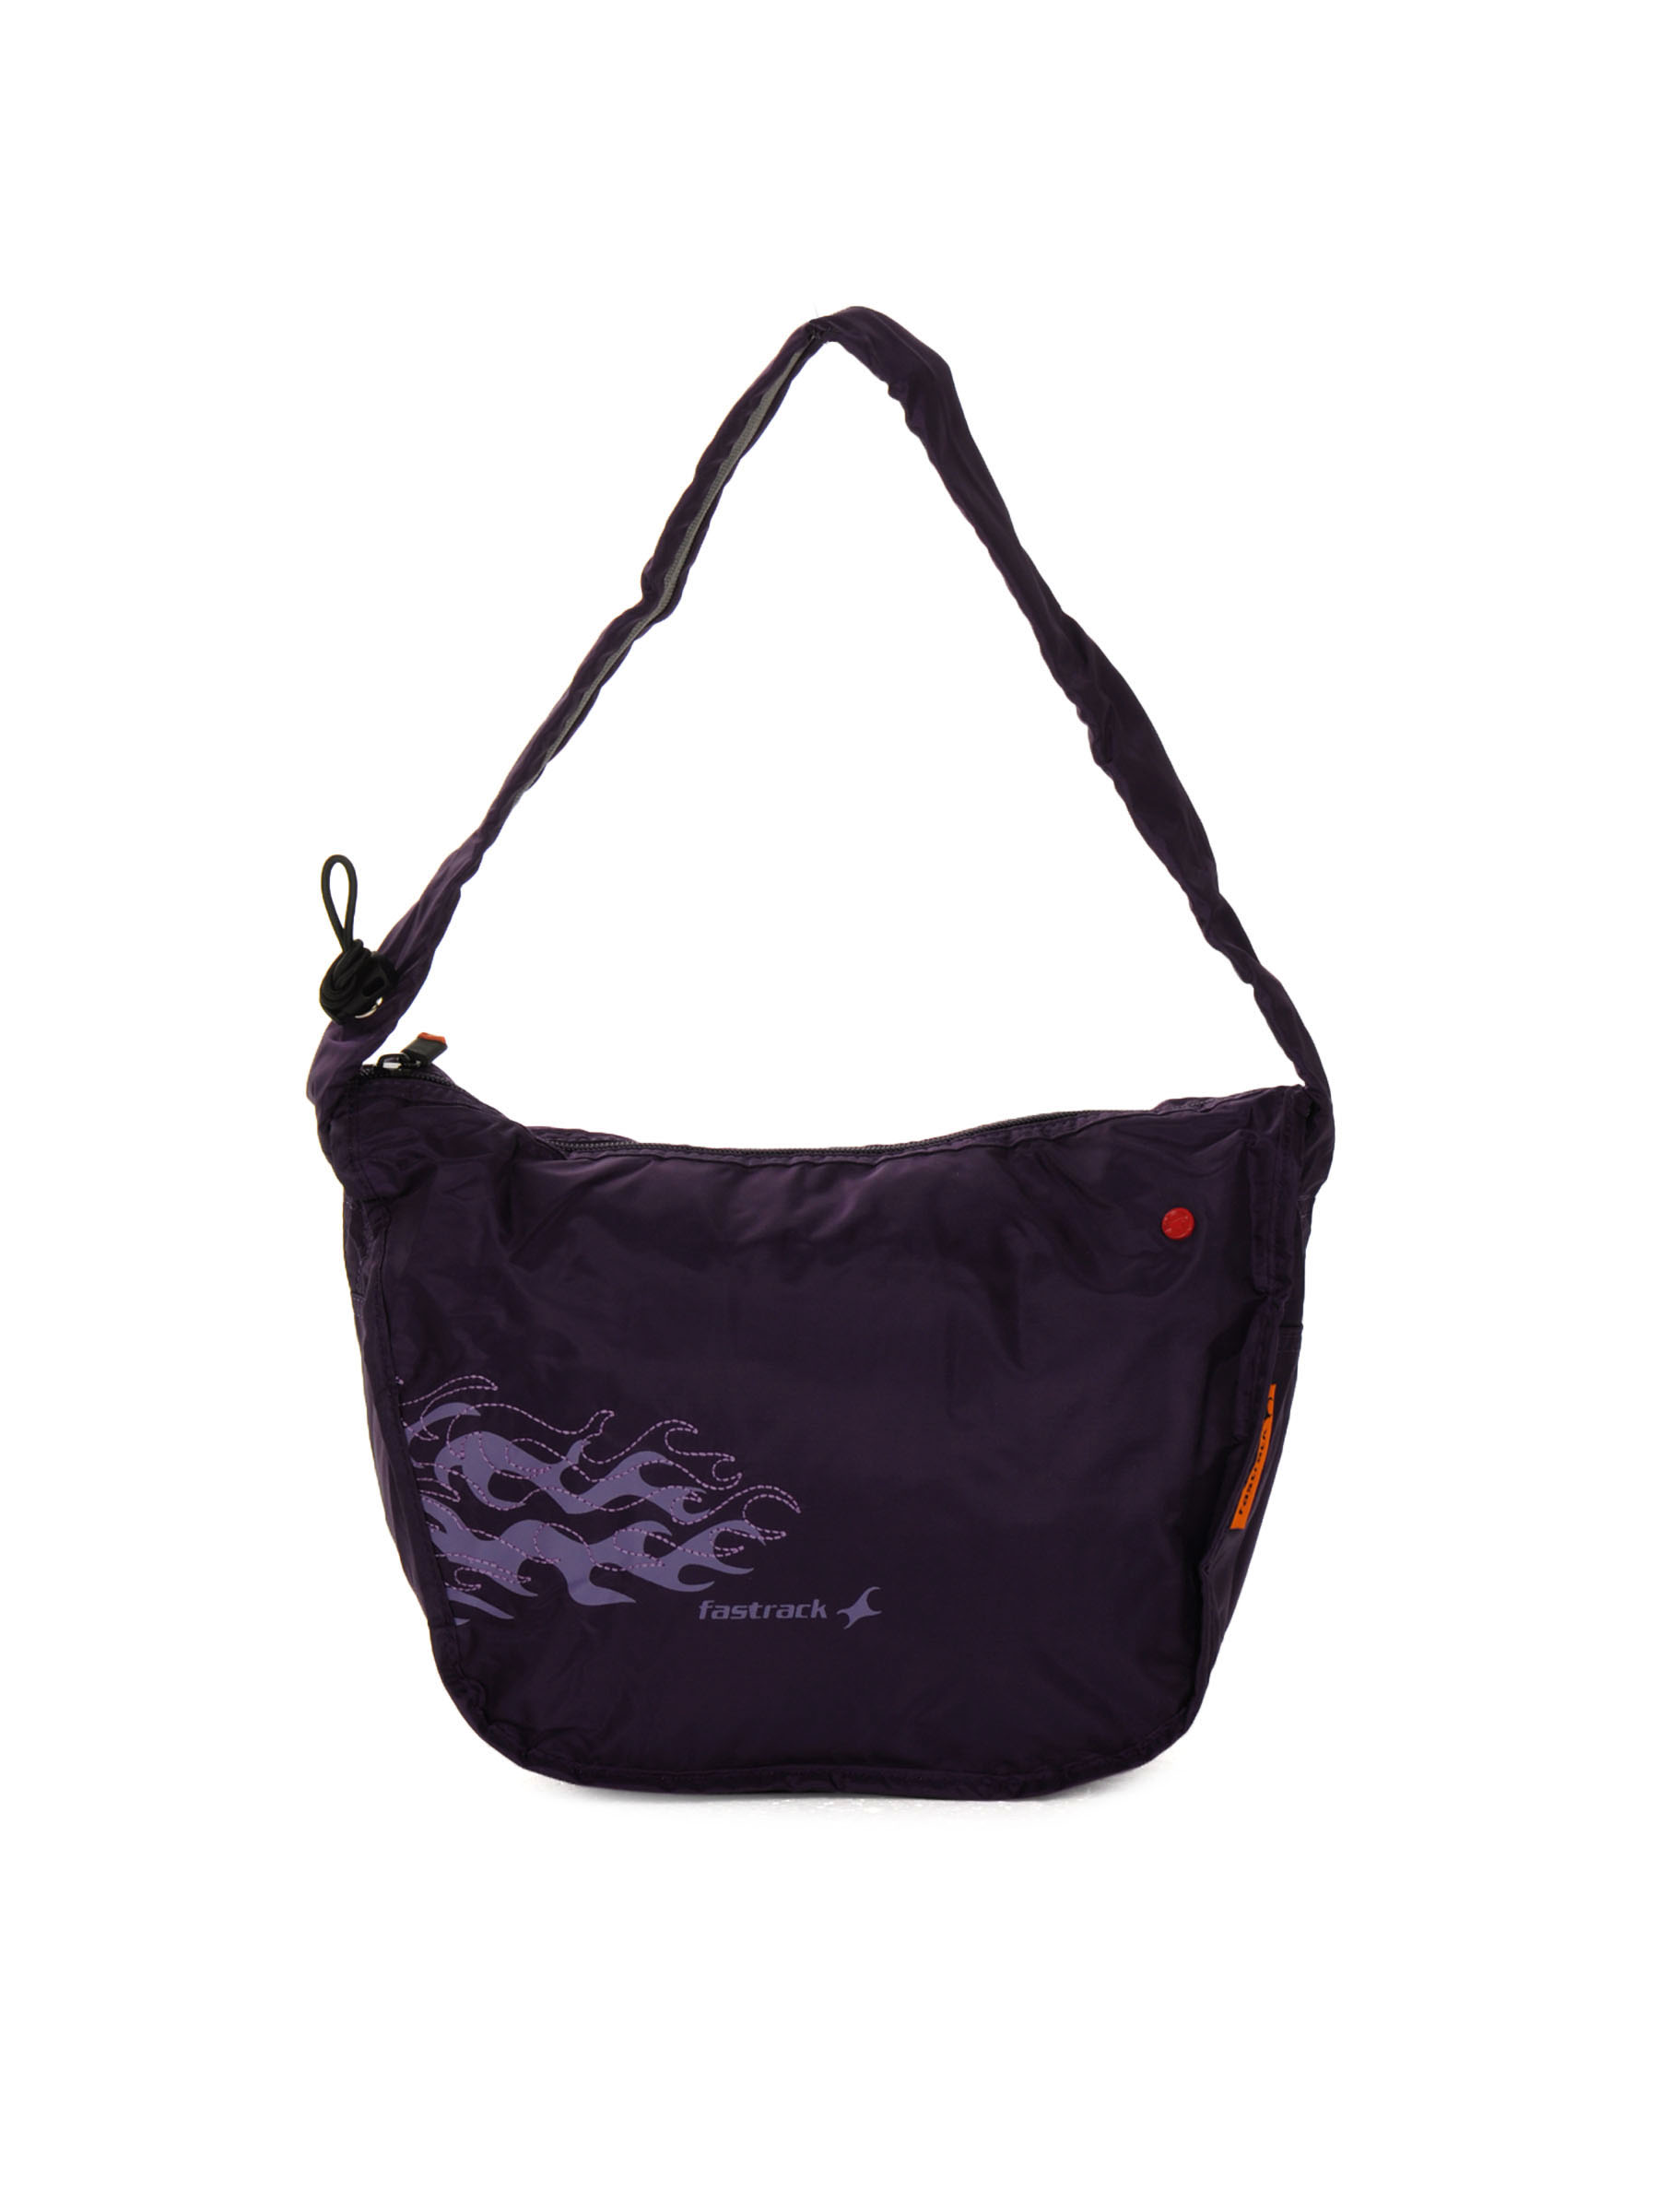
Fastrack Women Leatherette Purple HandBag
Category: Accessories / Bags / Handbags
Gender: Women
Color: Purple
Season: Winter 2016
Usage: Casual